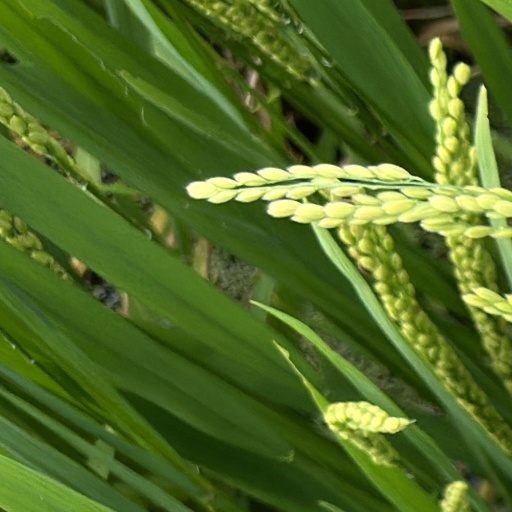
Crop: rice